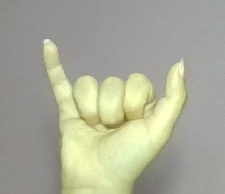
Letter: ya